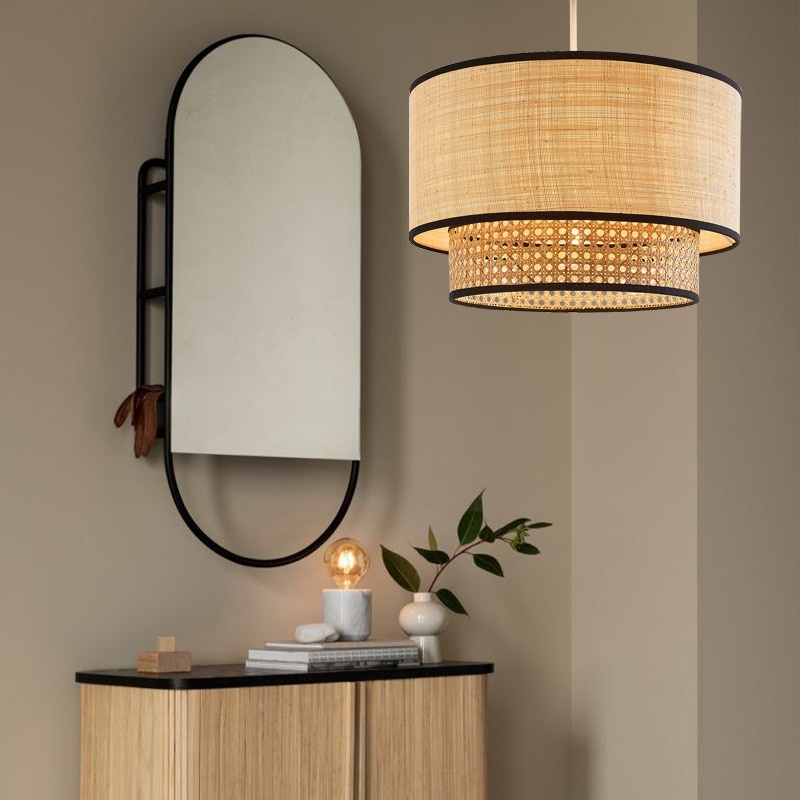
Harper raffia lamp
The Harper Raffia lamp is not just a lighting solution but a statement piece that embodies the essence of bohemian chic. This exquisite lamp, skillfully crafted with natural raffia and adorned with a striking black trim, provides a unique blend of rustic charm and contemporary elegance. Its versatile design makes it a perfect fit for any room, adding a warm, inviting glow that enhances your space.
Category: Home & Garden > Lighting > Lamps